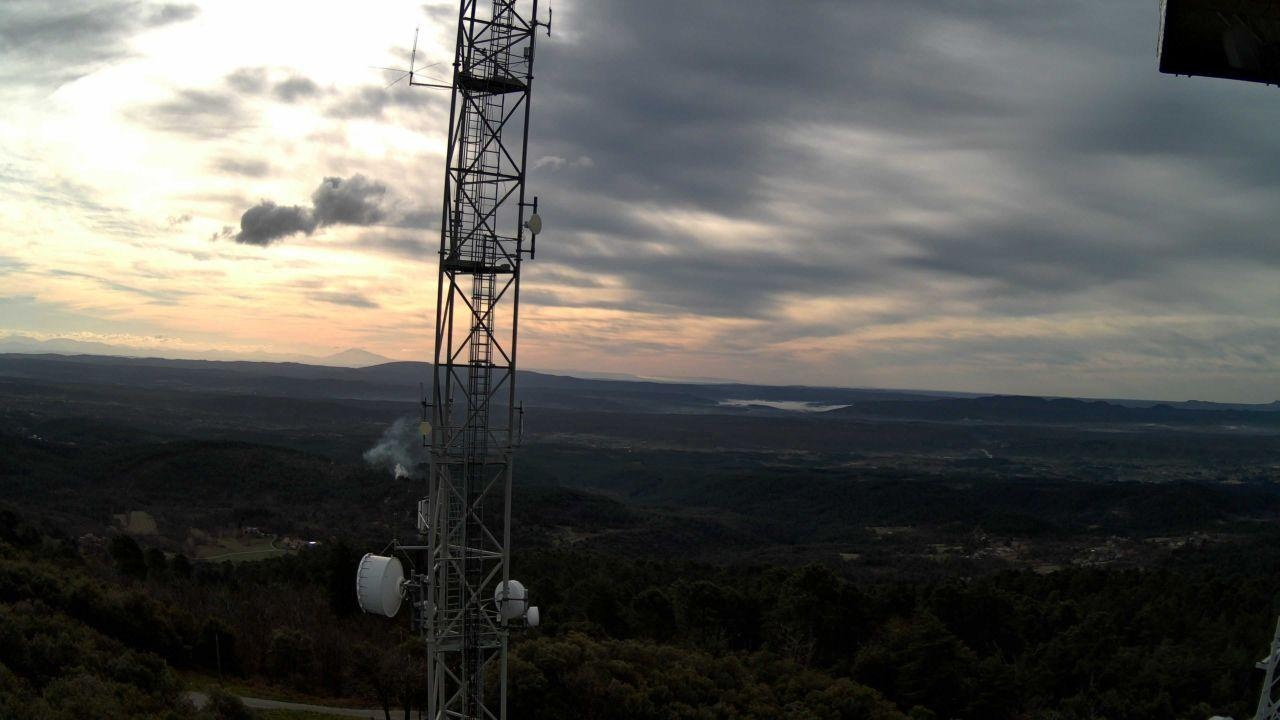
Fire: no
Smoke: yes